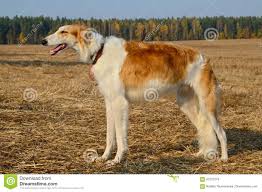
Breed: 226-n000064-borzoi